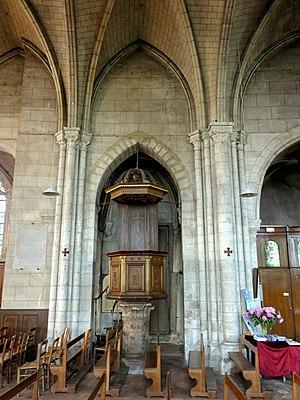
Quatrième travée de la nef, vue sur la base du clocher au sud.
L'église Saint-Martin est une église catholique paroissiale située à Groslay, en France. Elle se compose essentiellement d'une nef et d'un bas-côté sud gothiques du XIIIᵉ siècle ; et d'un prolongement de la nef avec chœur à l'abside en hémicycle ainsi que d'un collatéral nord et d'un prolongement du collatéral sud du XVIᵉ siècle. Les parties ajoutées en premier lieu affichent le style gothique flamboyant, alors que les finitions des parties ajoutées pendant la dernière campagne de travaux sont empreintes de la Renaissance, mais seule l'abside est conçue entièrement dans le style de la Renaissance. À la suite de remaniements et ajouts maladroits, uniquement la façade septentrionale et en partie la façade du chevet conservent leur caractère authentique. L'intérieur est assez harmonieux et construit avec grand soin, ne présentant pas de rupture réelle entre les différentes parties. La véritable richesse de l'église sont ses six verrières Renaissance, constituées dans certains cas de fragments montés ensemble. L'édifice est classé monument historique depuis 1929.